Miro Sipek

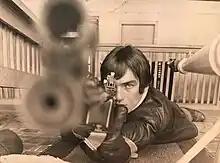
Miroslav Sipek - shooting 50m prone 1969

He started playing sport at a young age and was a talented footballer and table tennis player. His shooting career started in 1965 when he joined ‘Mico Sokolovic’ Shooting Club in his home town of Sarajevo. Very next year, he became member of the most successful Yugoslav club 'Mile Vujocic Uco - Sarajevo'. He represented Yugoslavia as part of the Junior National Team 15 times, his first appearance being in Bucharest in 1965.